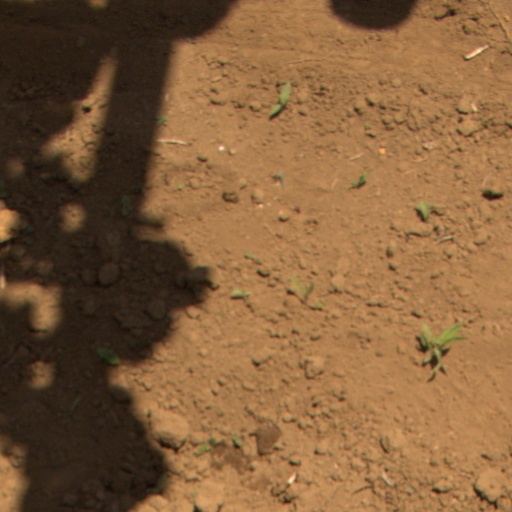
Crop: Jerusalem artichoke